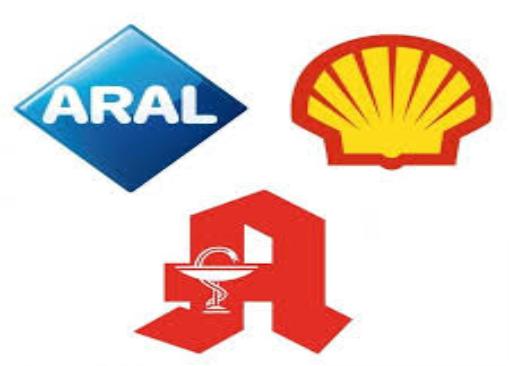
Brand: Aral AG
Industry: Others